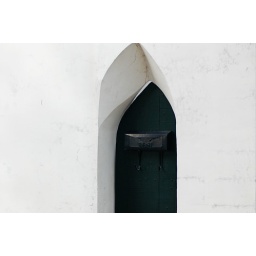
green door in white